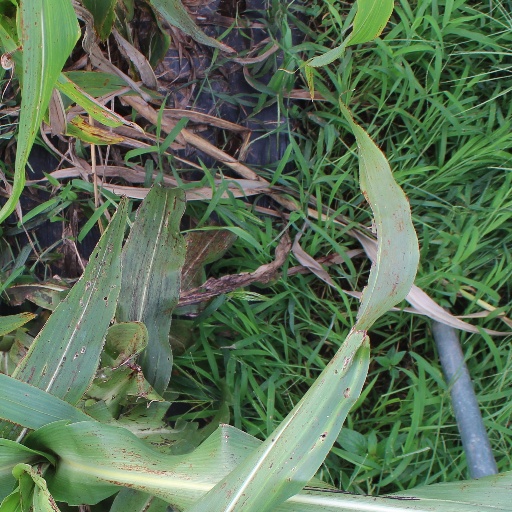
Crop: sorghum